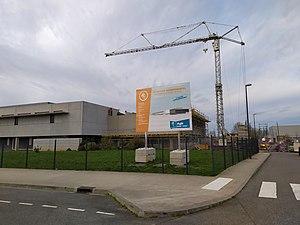
Collège de Noé
Noé est une commune française située dans le département de la Haute-Garonne en région Occitanie.